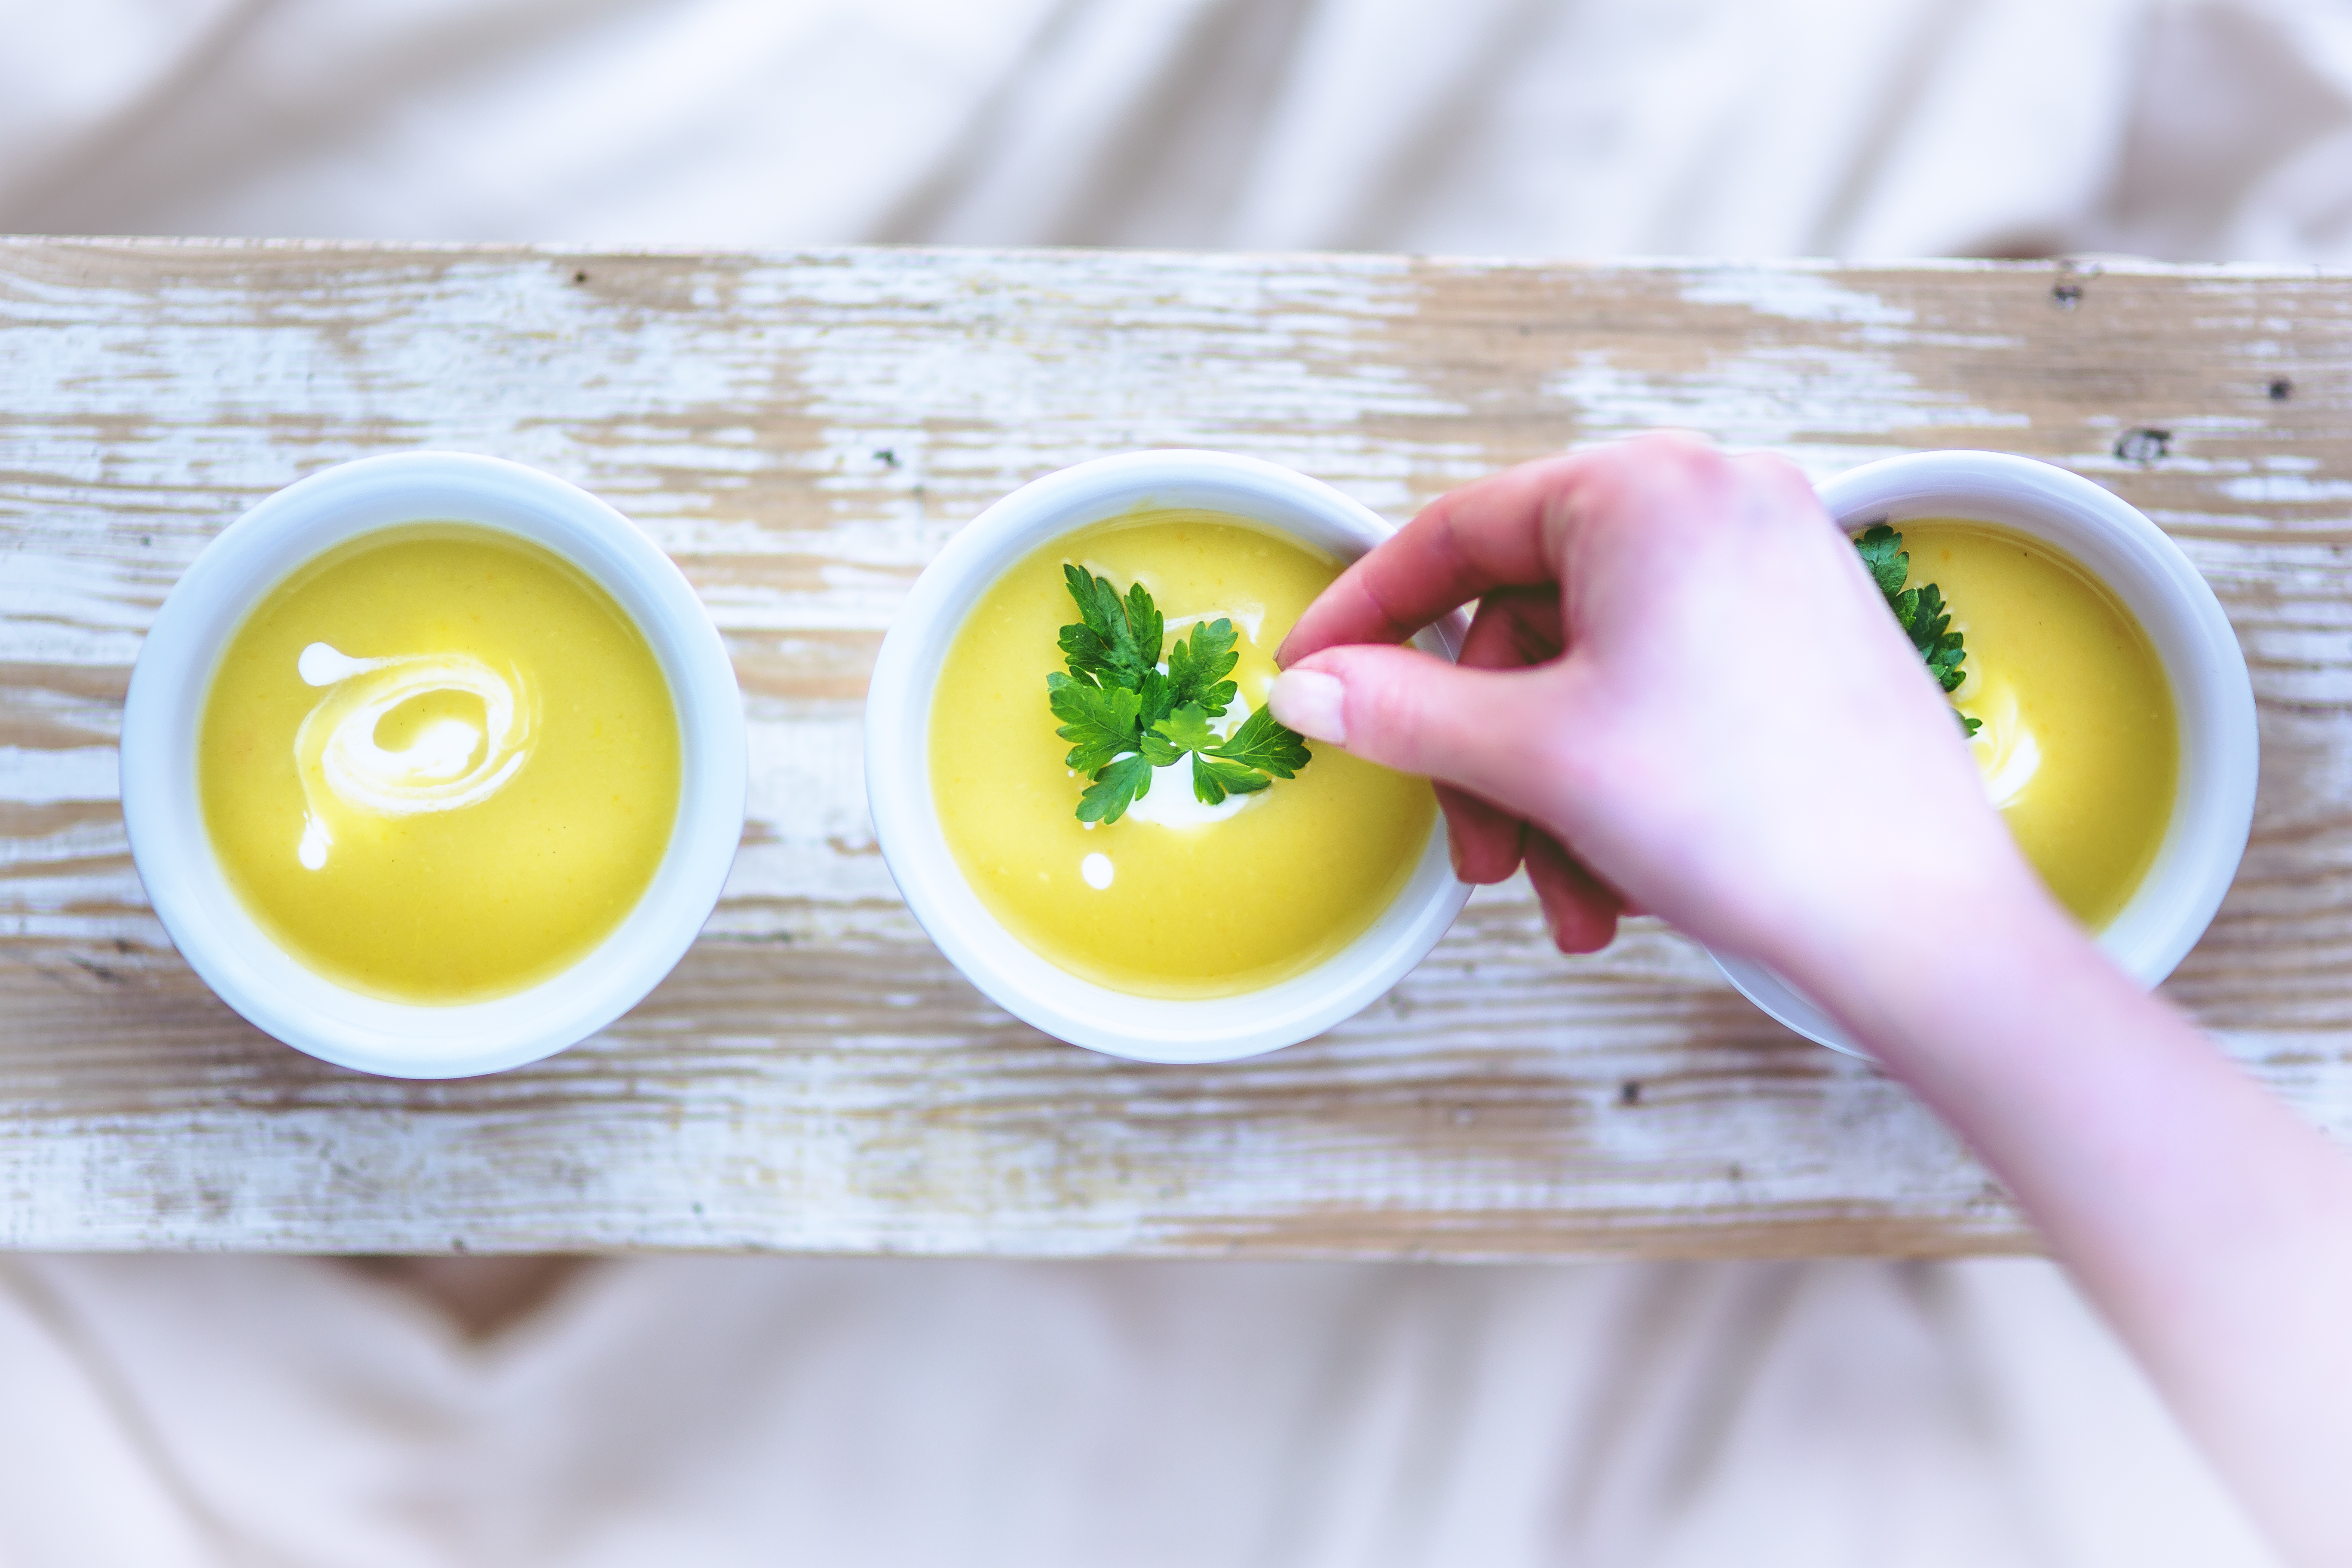
plant, fruit, restaurant, dish, meal, food, cooking, produce, breakfast, lunch, potato, lemon, dinner, leek, citrus, flowering plant, soups, land plant